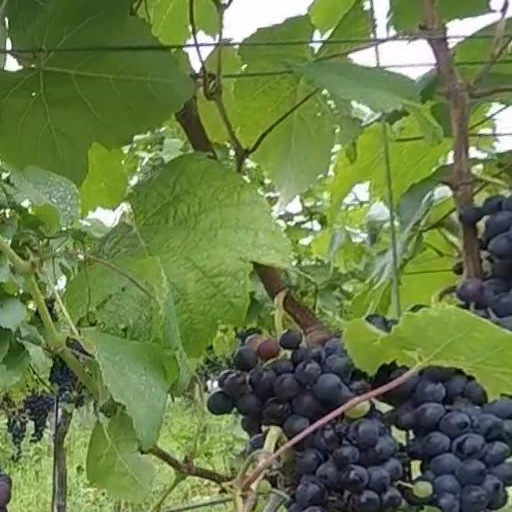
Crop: grape